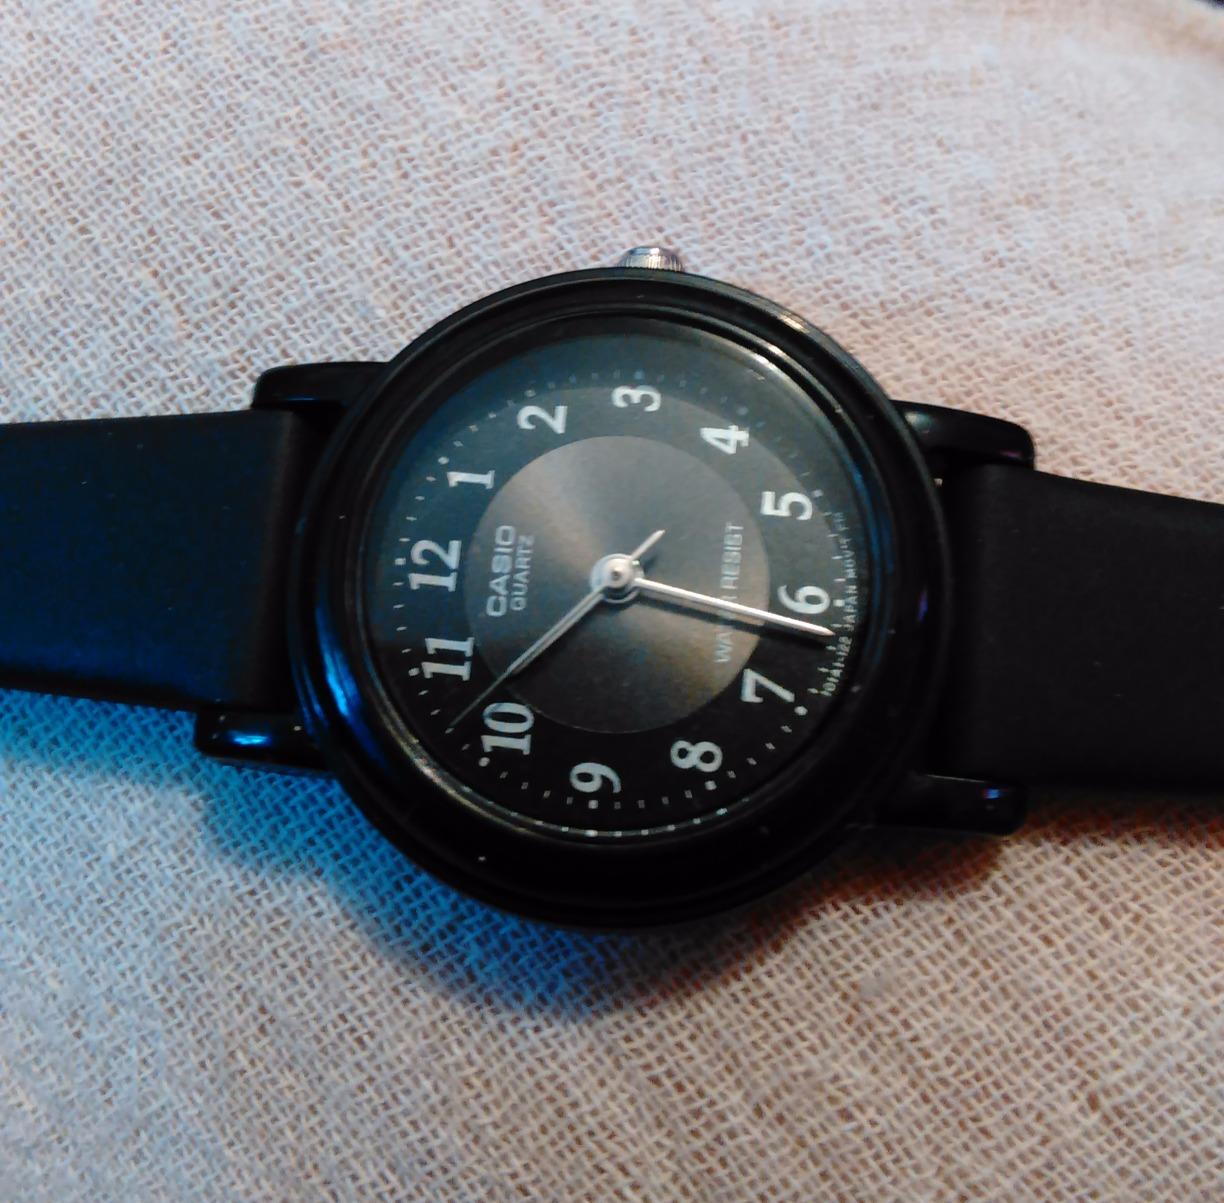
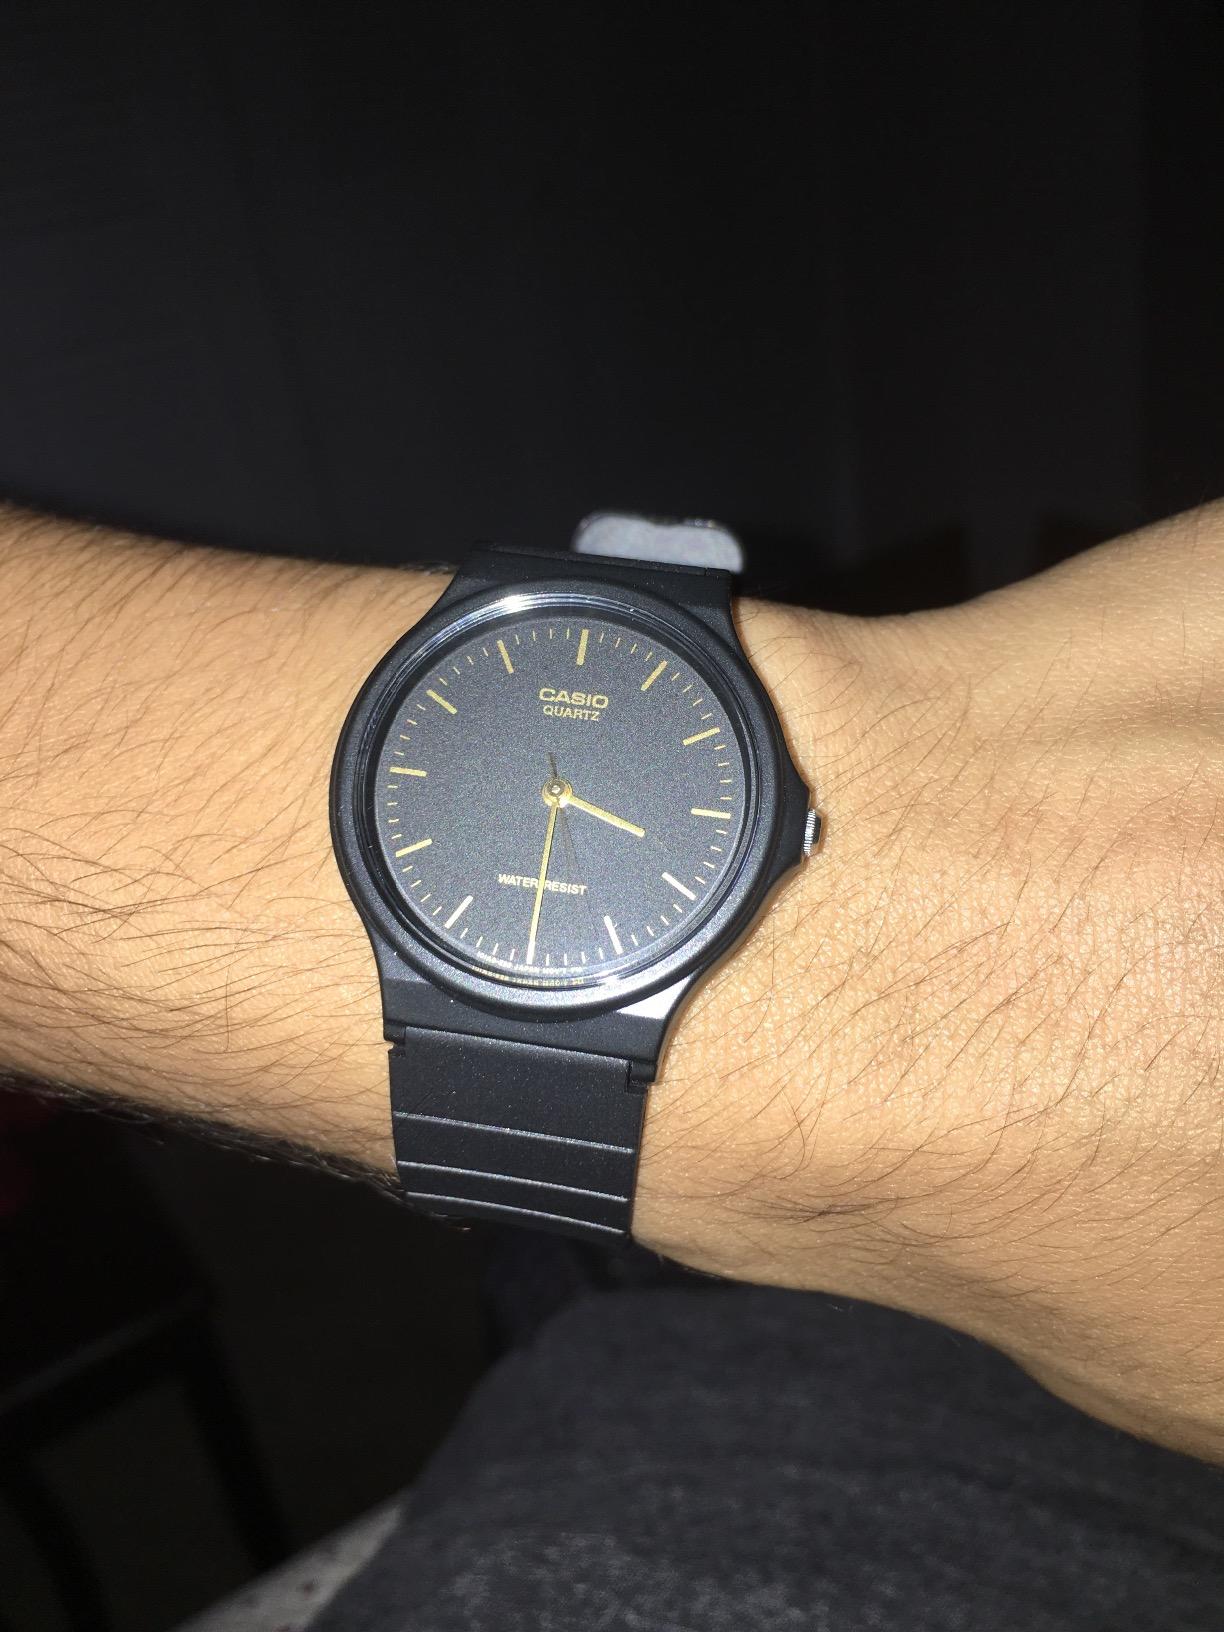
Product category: accessories_watch
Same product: no